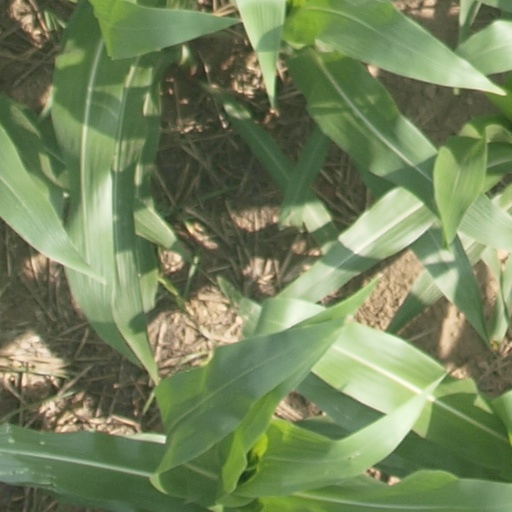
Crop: maize; corn